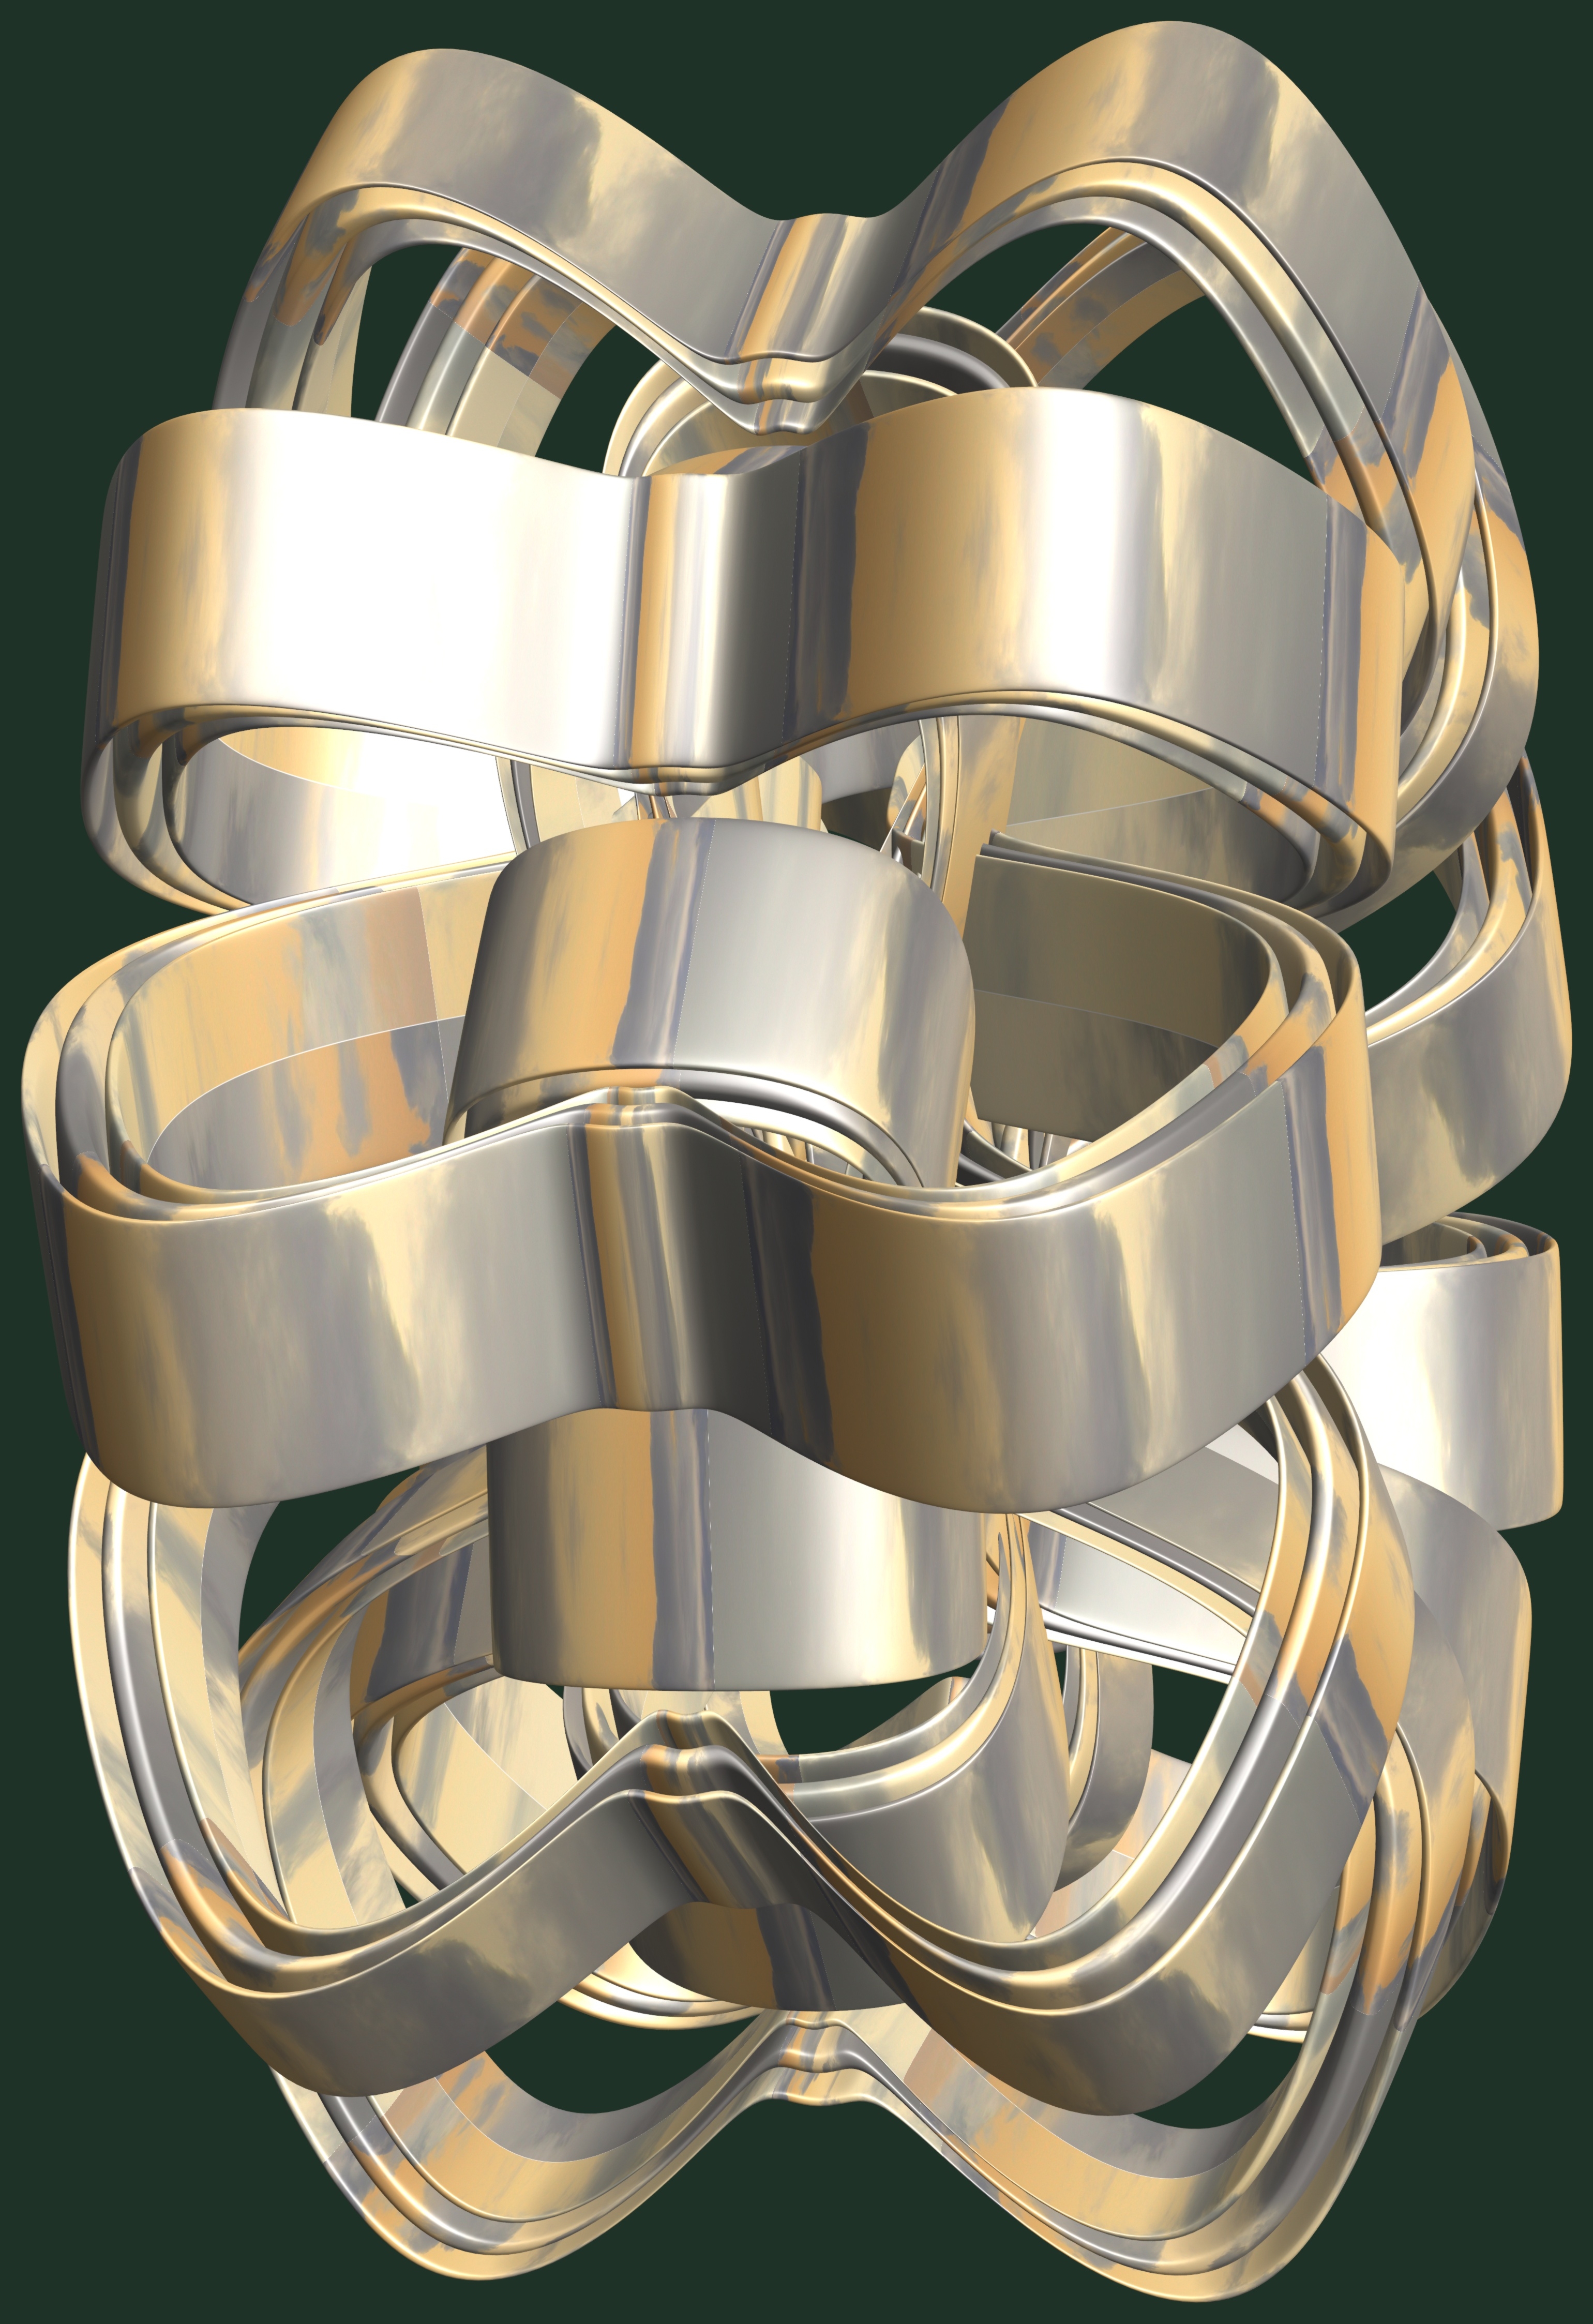
structure, texture, pattern, lighting, cool image, design, goggles, symmetry, 3d, graphic, torus, mathematica, cg, parametricplot3d, code, program, algorithm, abstruct, mapping, football equipment and supplies